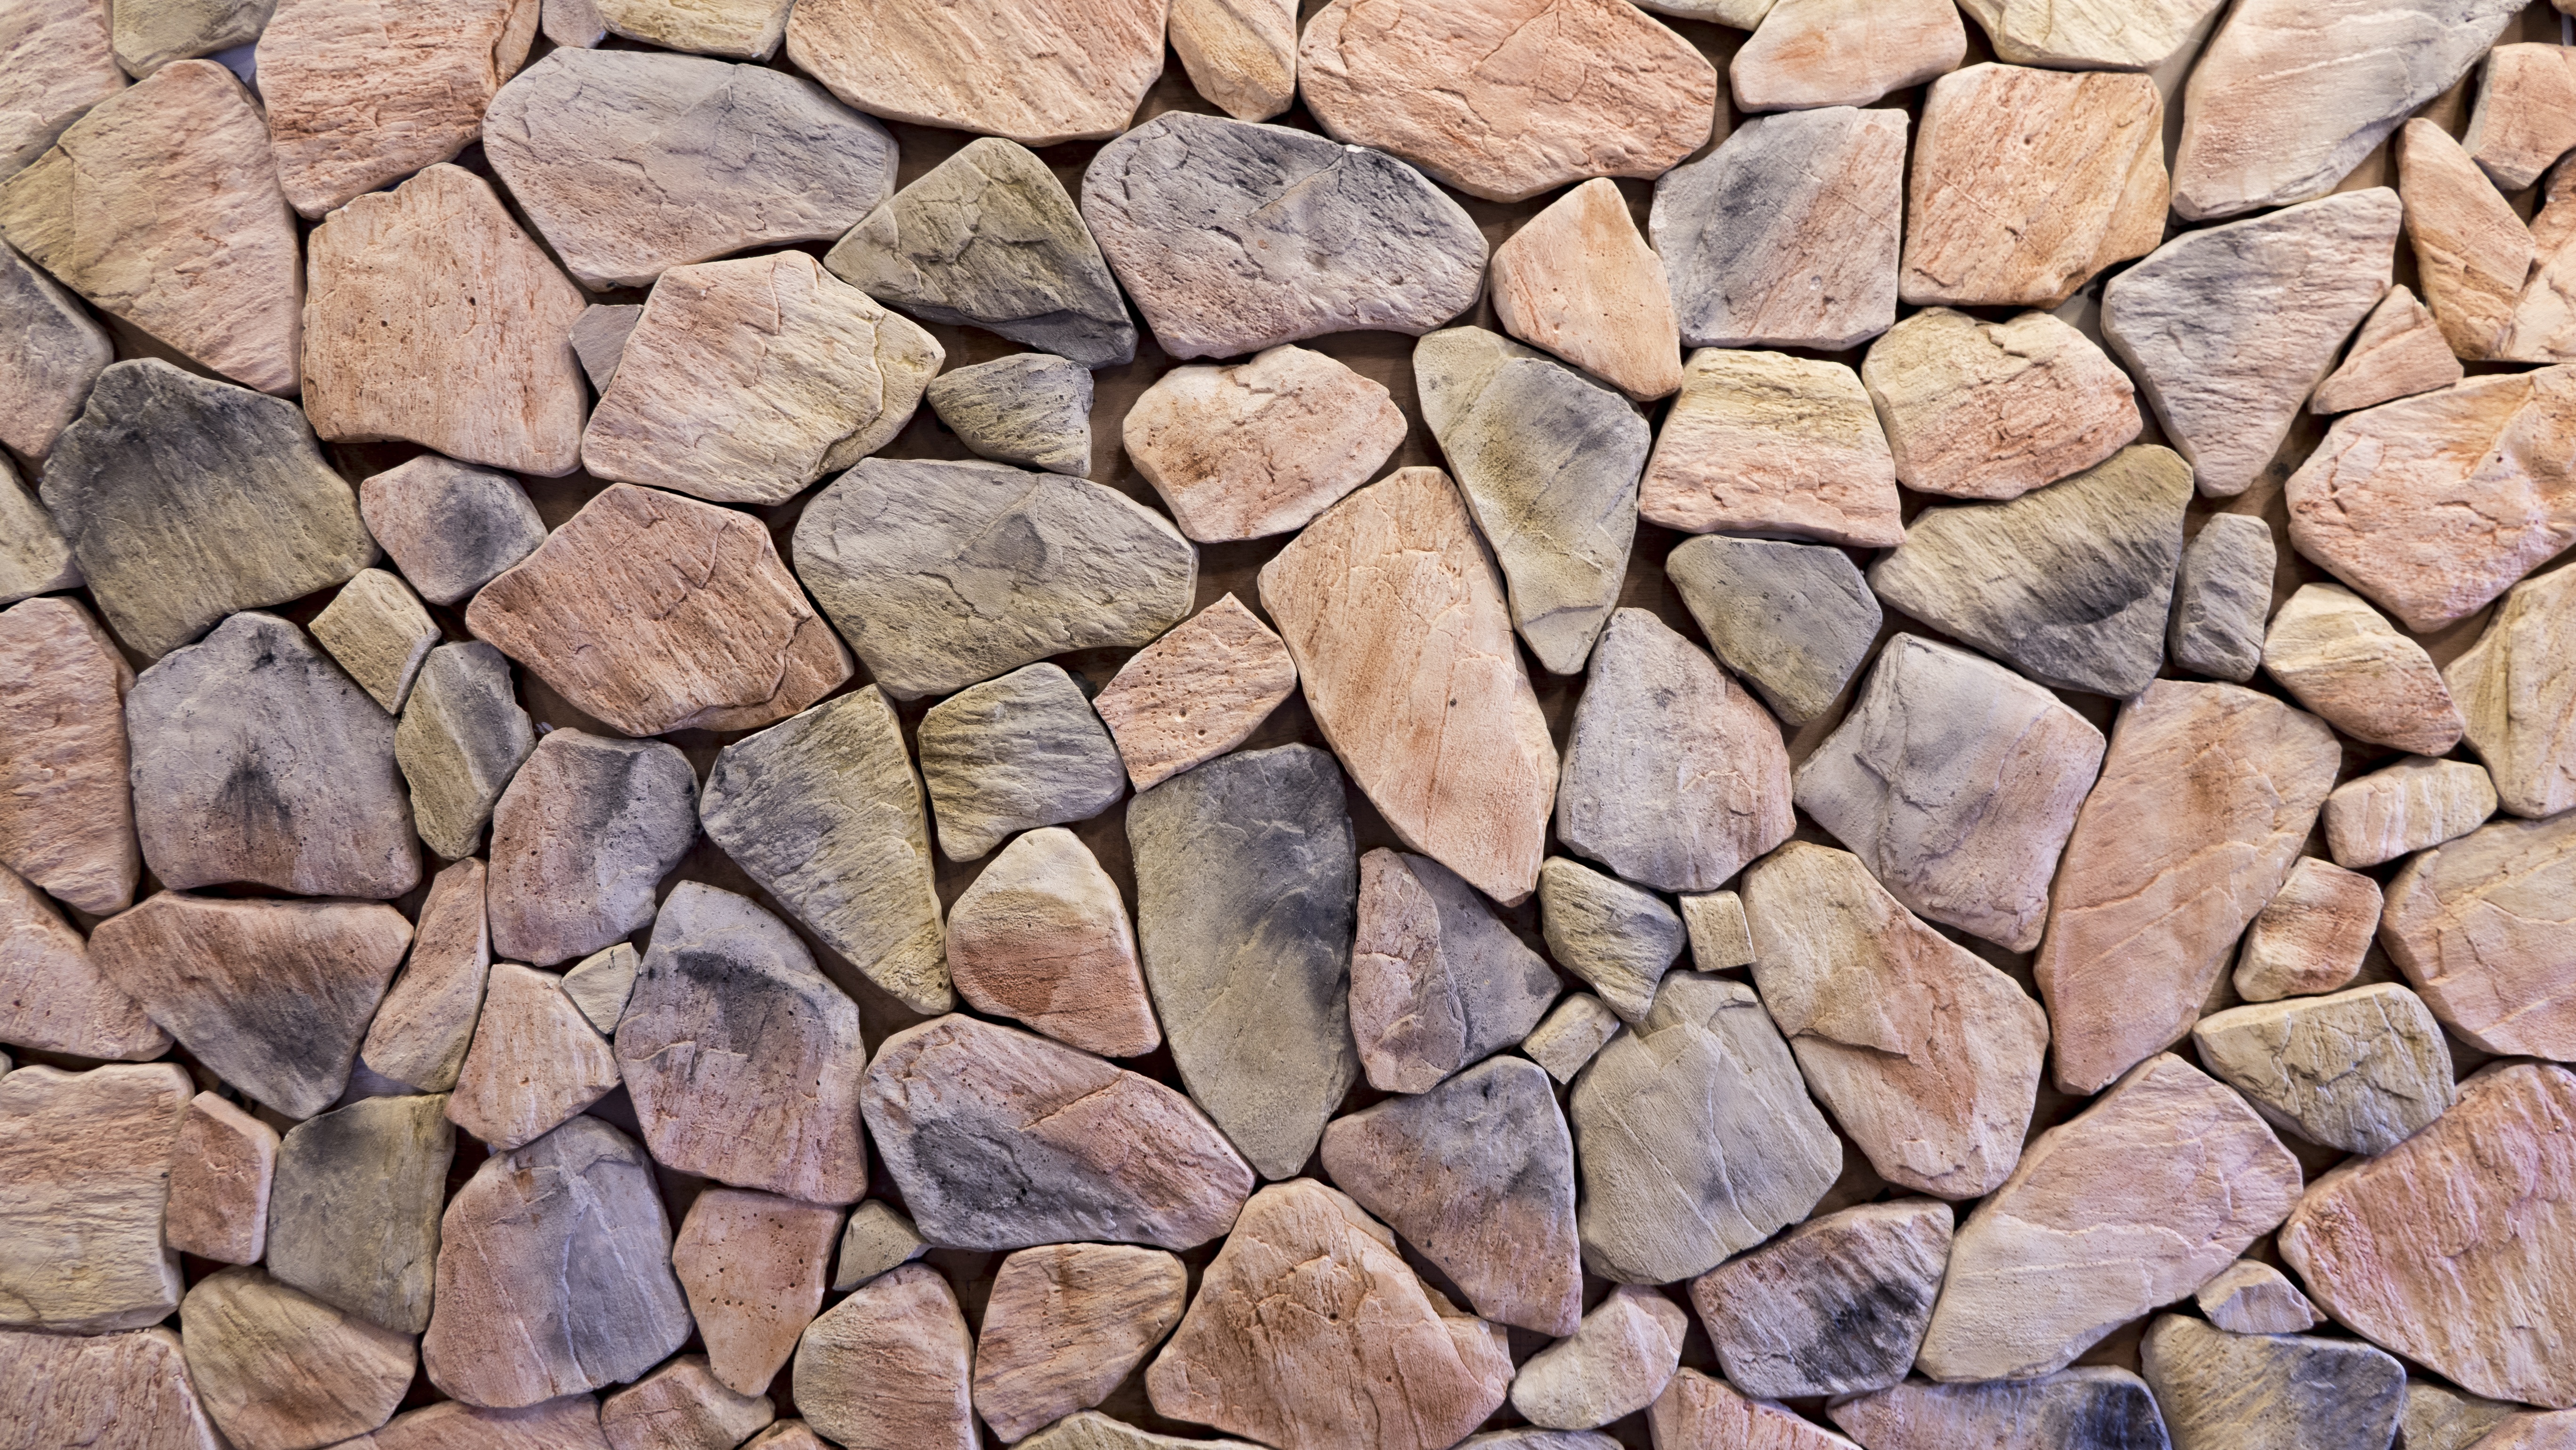
rock, wood, texture, floor, wall, soil, stone wall, brick, material, rocks, stones, rubble, background, design, gravel, layer, flooring